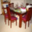
Label: table